Through the Glass

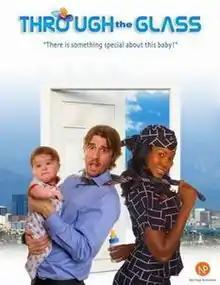

Through the Glass is a 2008 American-Nigerian comedy film, written, directed and produced by Stephanie Okereke. The film was nominated for "Best Screenplay" at the 5th Africa Movie Academy Awards in 2009.